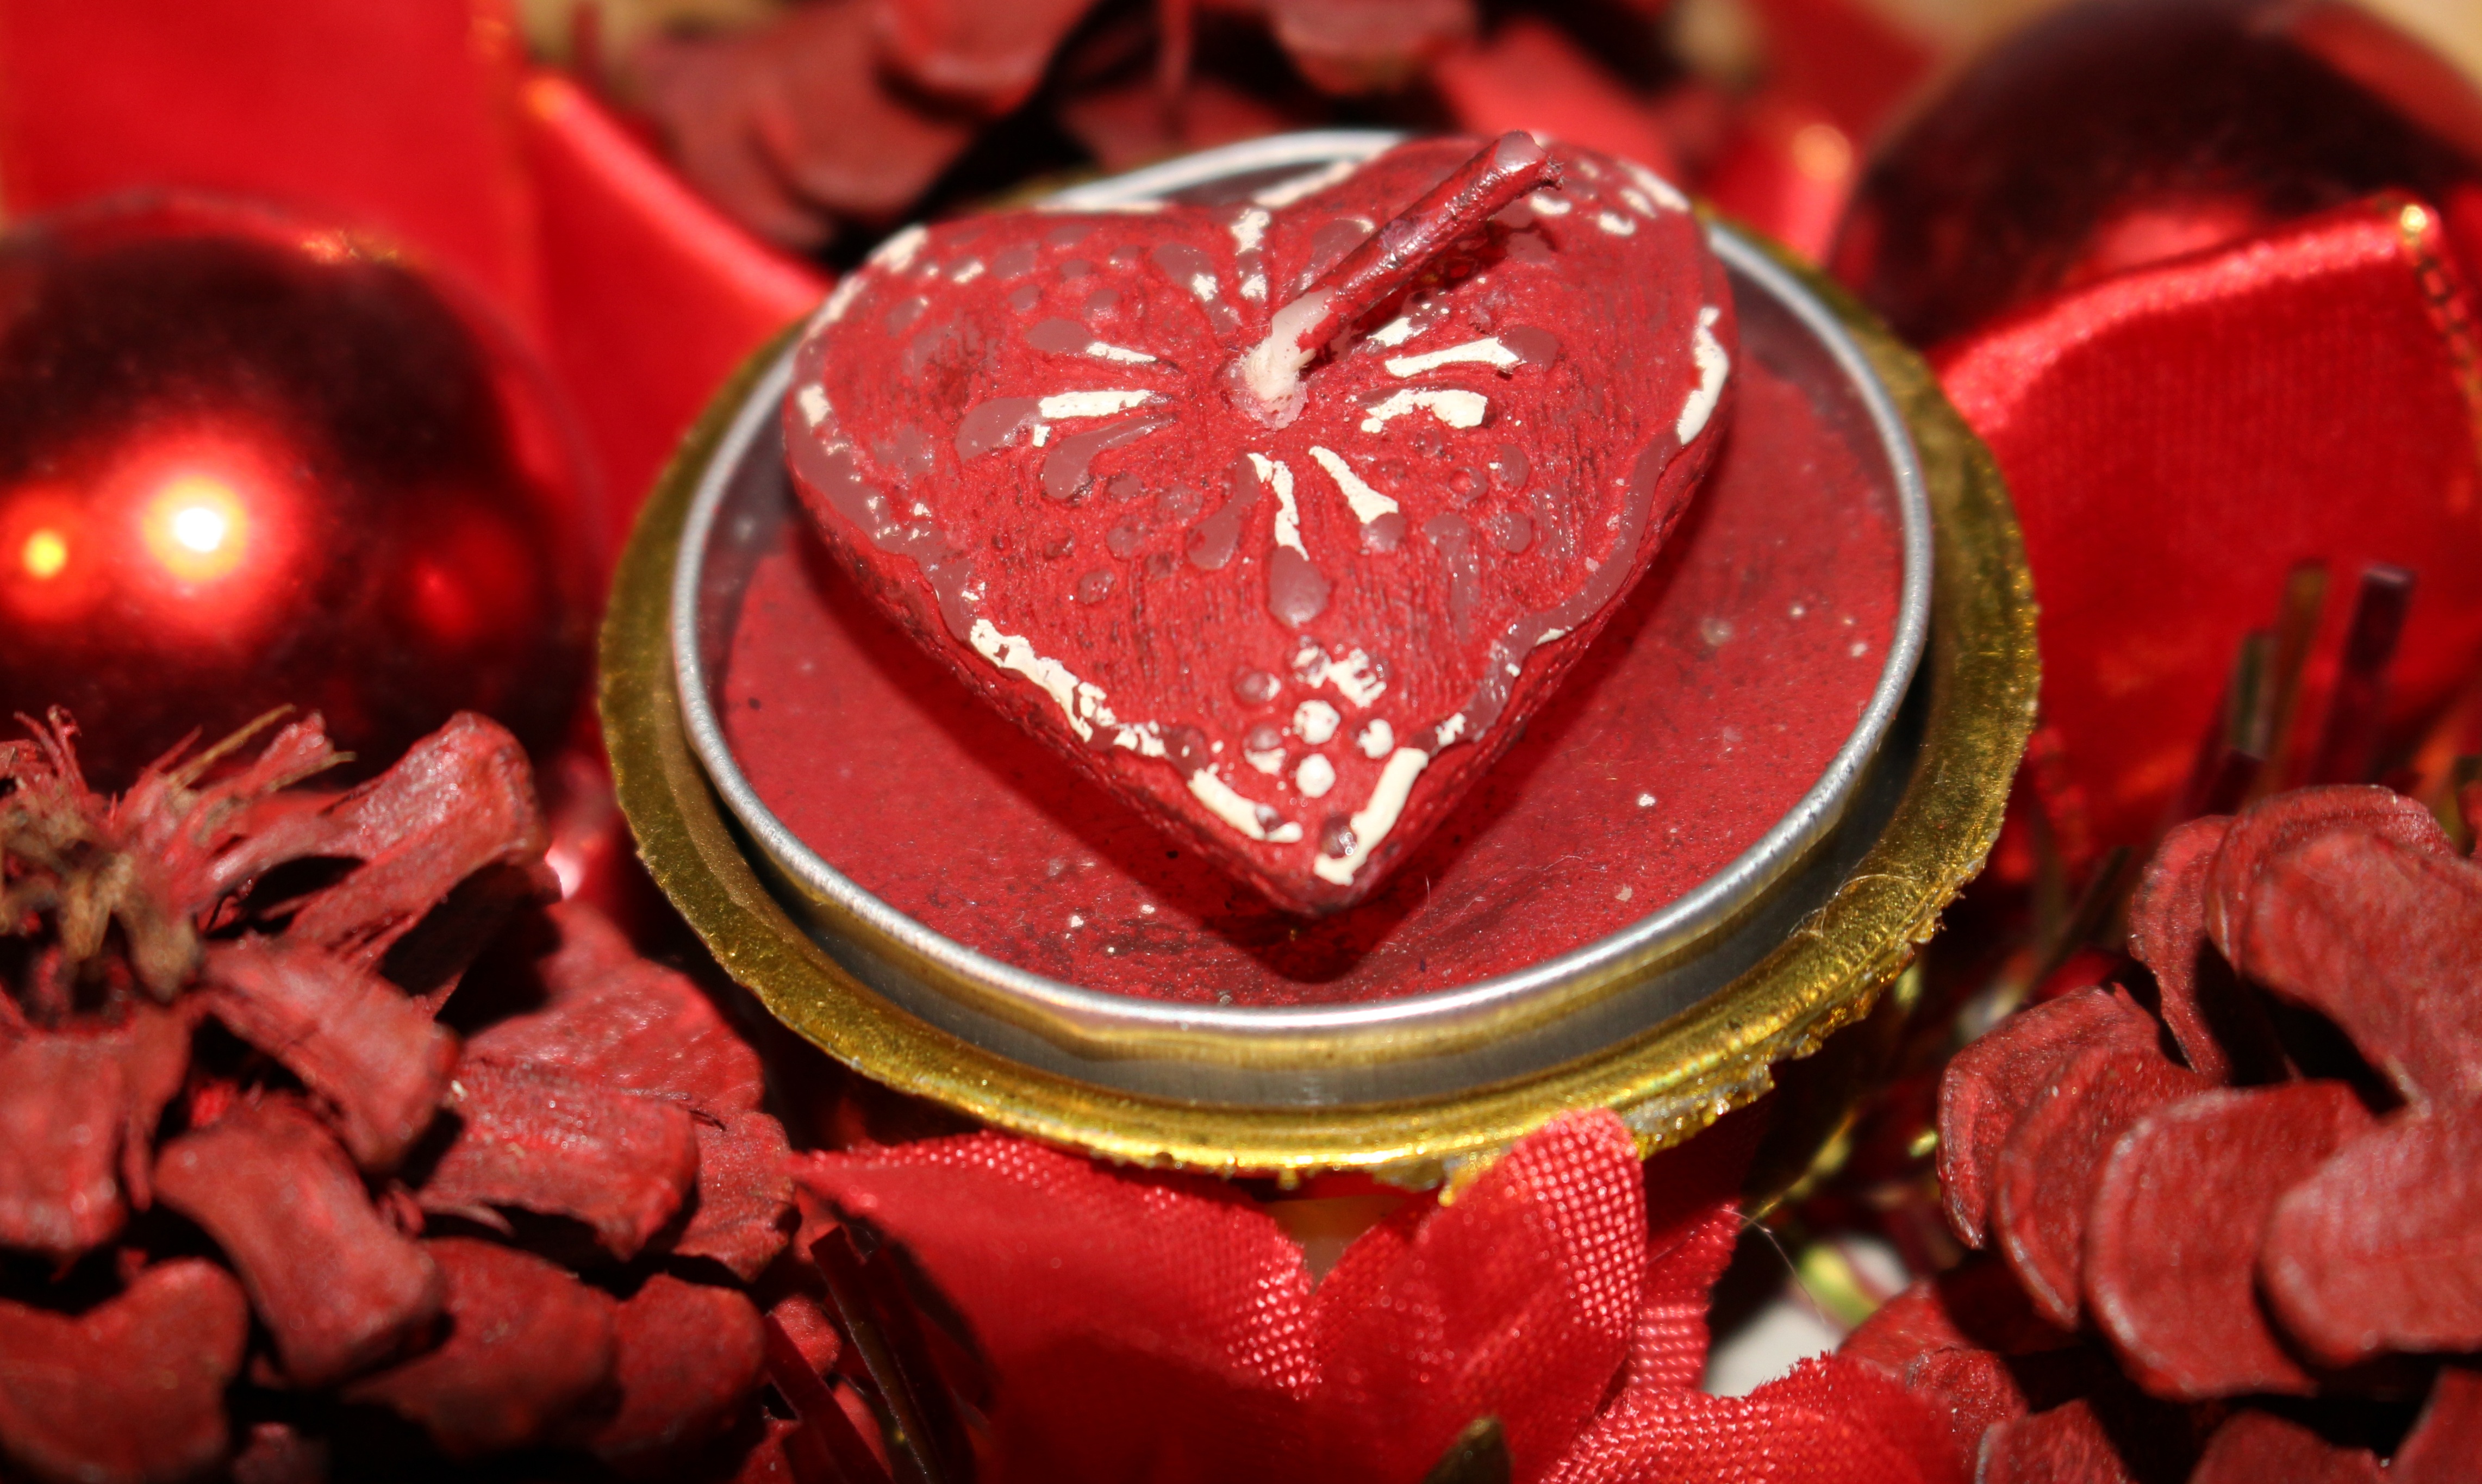
flower, petal, love, heart, food, red, produce, macro, holiday, christmas, dessert, ornament, christmas ornament, gold, sapling, cones, organ, macro photography, christmas decorations, valentine's day, trappings